Shakhruddin Magomedaliyev

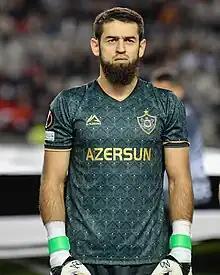
Magomedaliyev with Qarabağ

Shakhruddin Magomedovich Magomedaliyev (born 12 June 1994) is a professional footballer who plays as a goalkeeper for Azerbaijan Premier League club Qarabağ and the Azerbaijan national team.